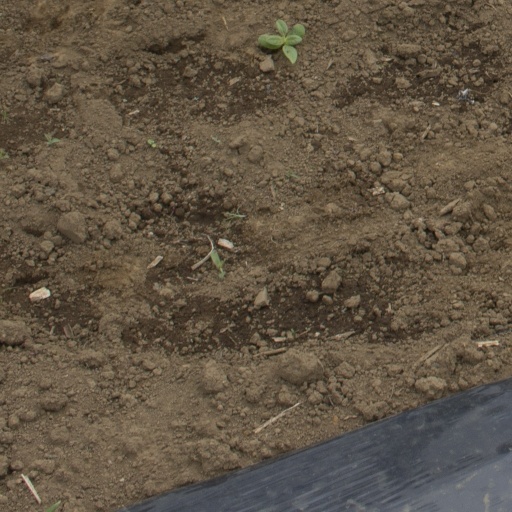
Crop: Jerusalem artichoke